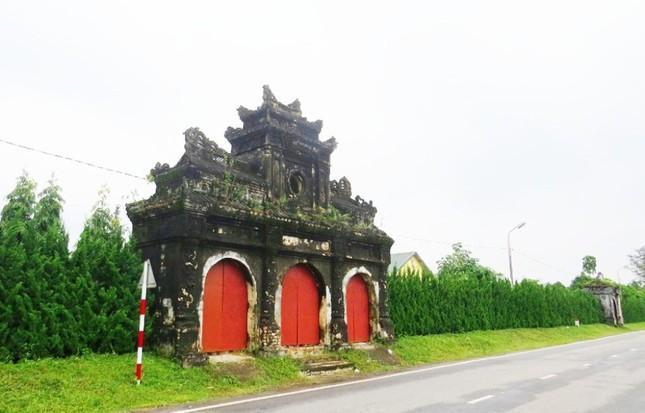
có ba cánh cửa màu đỏ ở trên cổng thành